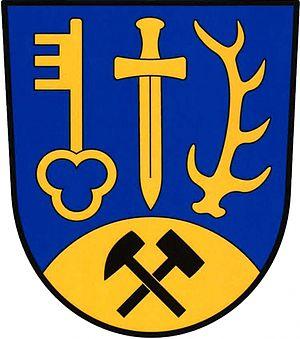
Rančířov est une commune est une commune du district de Jihlava, dans la région de Vysočina, en République tchèque. Sa population s'élevait à 430 habitants en 2019.